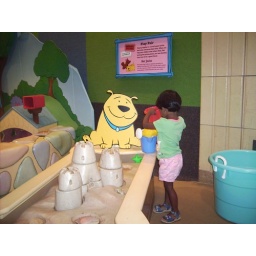
Playing in the pretend sand box